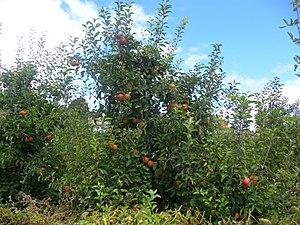
L'agriculture au Brésil ne représente qu'environ 5 % du PIB du pays, mais l'industrie agroalimentaire représente 1/4 du PNB et 40 % des exportations.
Santa Catarina est un État du sud du Brésil ; sa capitale est Florianópolis. Il est situé entre l'État du Rio Grande do Sul au sud et l'État du Paraná au nord. À l'ouest, il partage une frontière avec l'Argentine. Son nom vient de l'île de Santa Catarina.